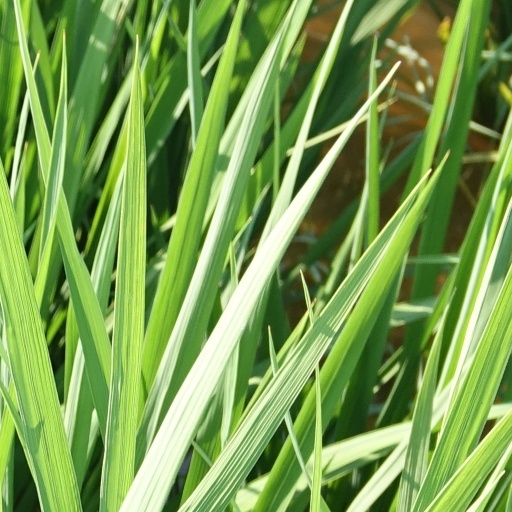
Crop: rice